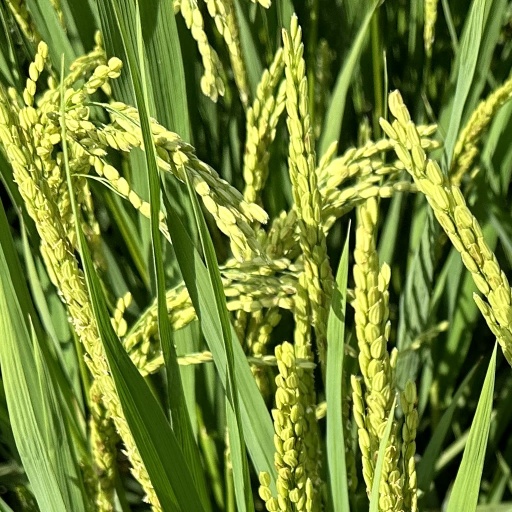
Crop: rice